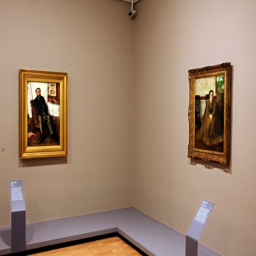
installation view of the exhibition